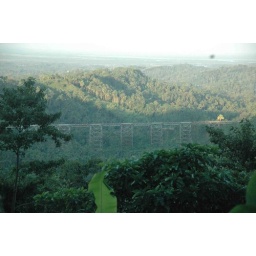
The longest train bridge in Indonesia